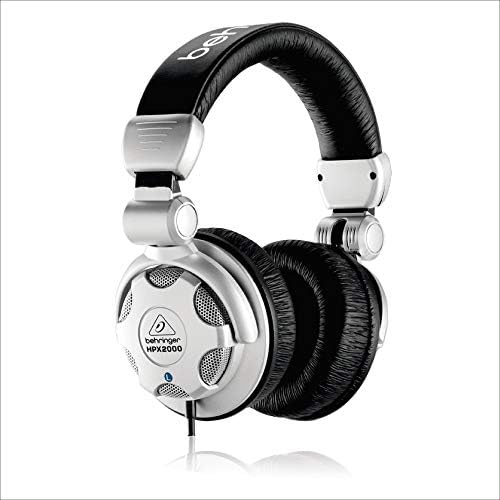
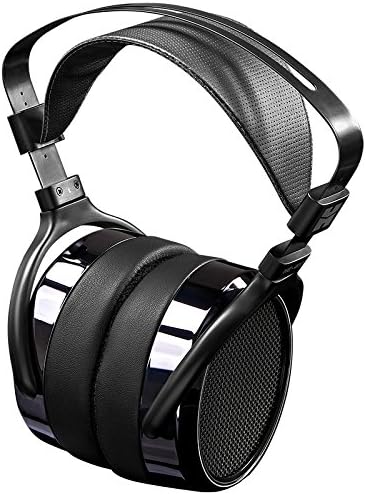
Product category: headphones
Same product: no